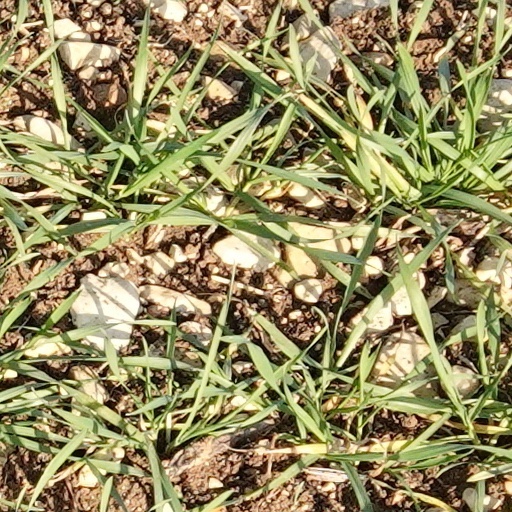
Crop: wheat